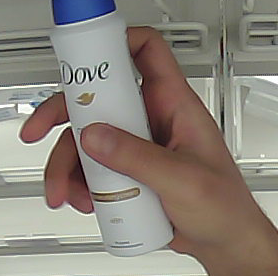
Product: dove_spray